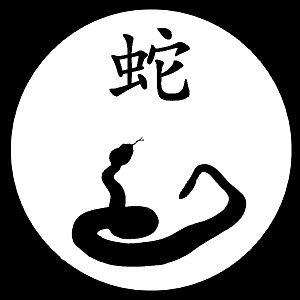
Le Serpent est le sixième animal dans l'ordre d'arrivée qui apparaît dans le zodiaque chinois, lié au calendrier chinois.